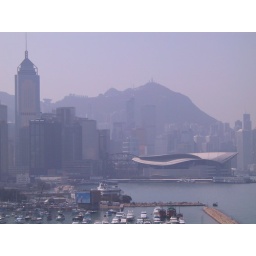
No more blue sky in Hong Kong, all you get is haze. 3